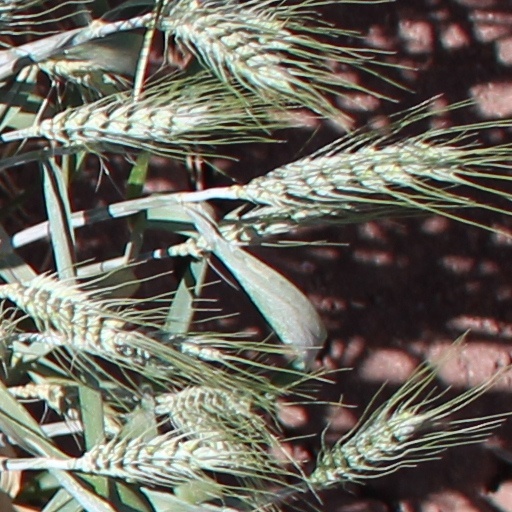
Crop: wheat